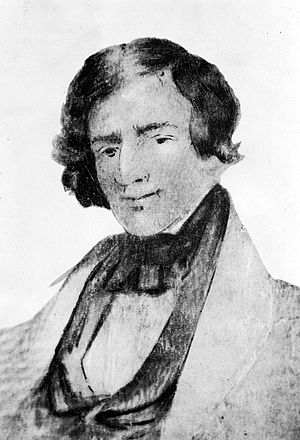
Jedediah Smith
Jedediah Strong Smith, født den 6. januar 1799 i Jericho i New York, formodet død den 27. maj 1831, var en amerikansk jæger, pelshandler og opdagelsesrejsende, der er gået ind i historien som udforsker af Rocky Mountains og de nordamerikanske områder mod vest og sydvest i 1800-tallet.